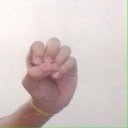
अक्षर: उ